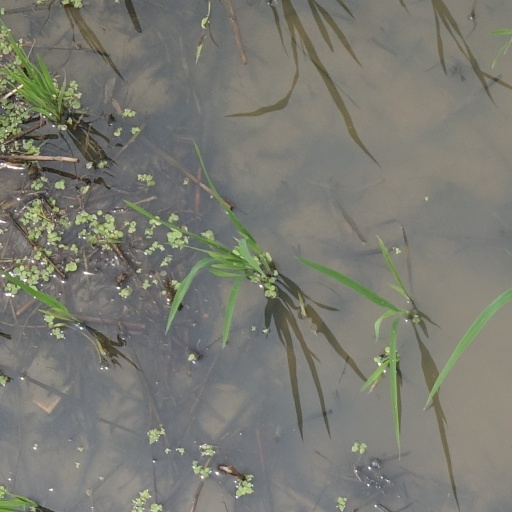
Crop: rice